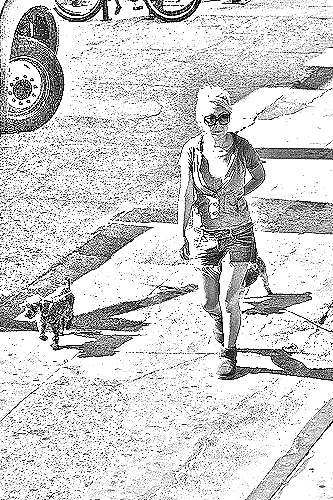
Portrait style: Sketch Portrait